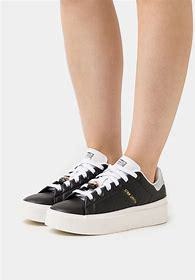
Brand: adidas
Model: Originals Stan Smith